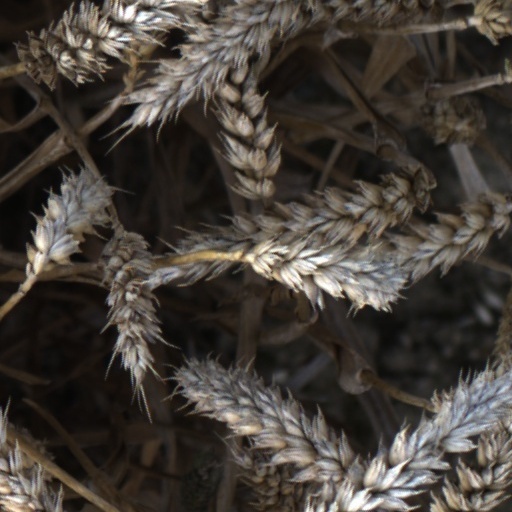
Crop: wheat